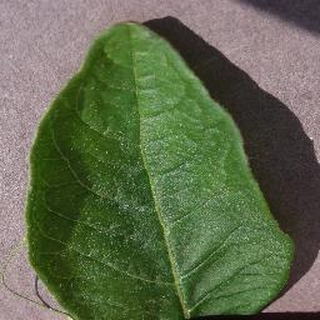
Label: healthy_potato